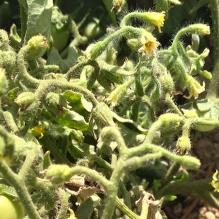
Crop: Tomato
Condition: virosis-d